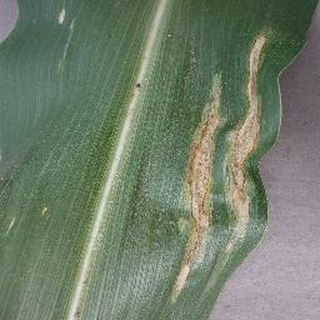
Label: corn_northern_leaf_blight